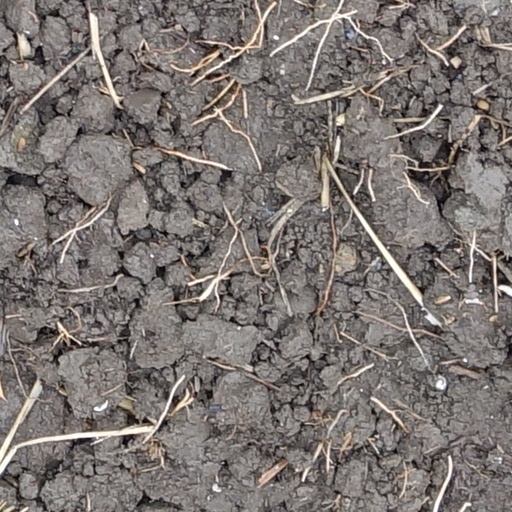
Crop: wheat